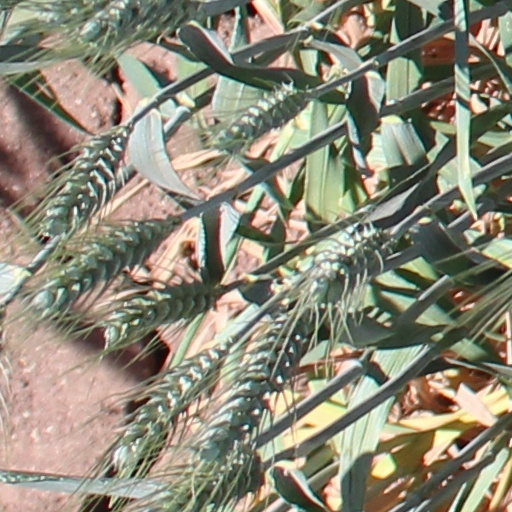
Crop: wheat